World Forestry Center

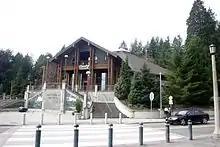
The forestry center in 2016

The fellowship program brings young forestry and forest products professionals from around the world to work at the World Forest Institute for 6 to 12 months. Fellows are commonly sponsored by their employer, government institutions, the forest industry, or an NGO, and carry out applied research projects of interest to their sponsors. In addition to completing a practical research project, the program works to get Fellows a broad exposure to natural resource management in the U.S. so that when they return to their home countries they have a basic understanding of the owners and managers of land and natural resources throughout the country.